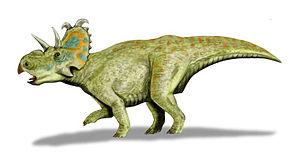
Albertaceratops était un genre de Ceratopsidae qui vivait au Canada, dans le sud de l'Alberta, au cours du Crétacé supérieur.